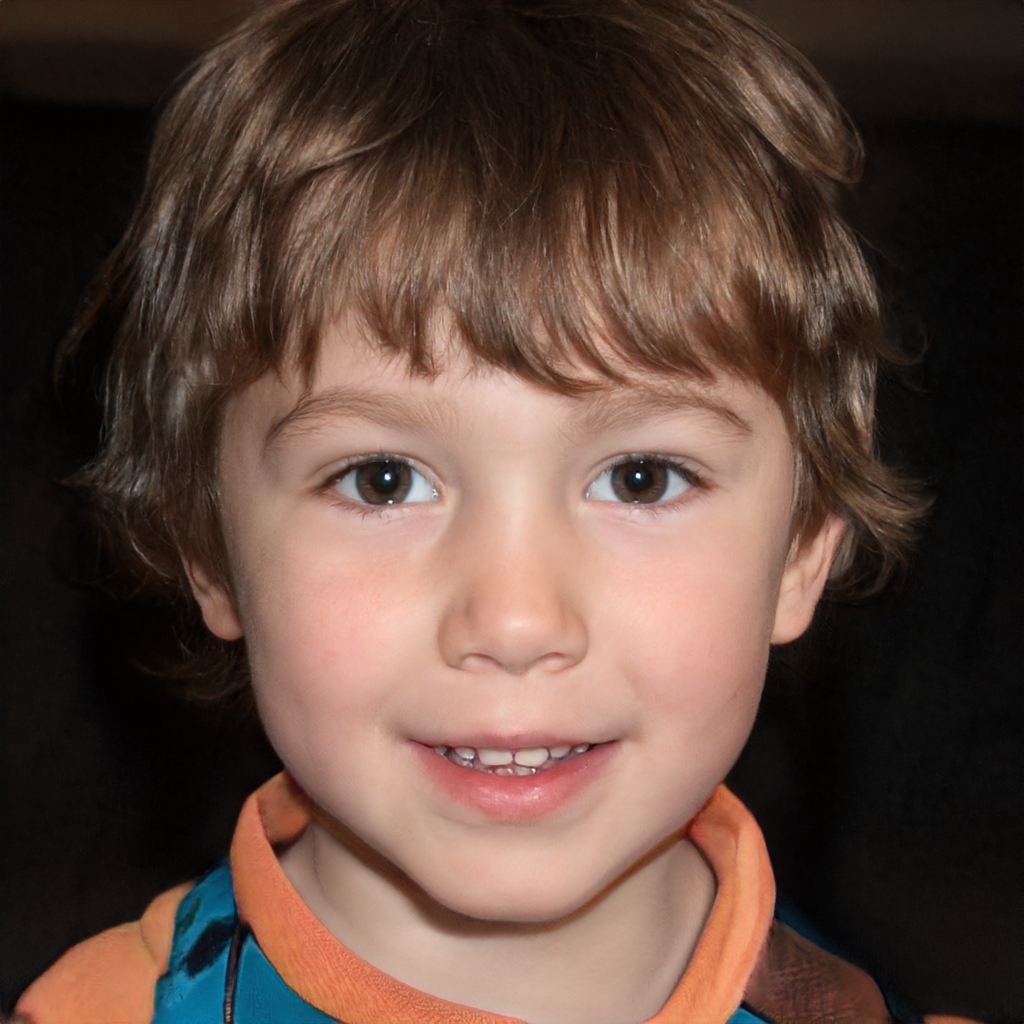
Portrait style: Real Portrait